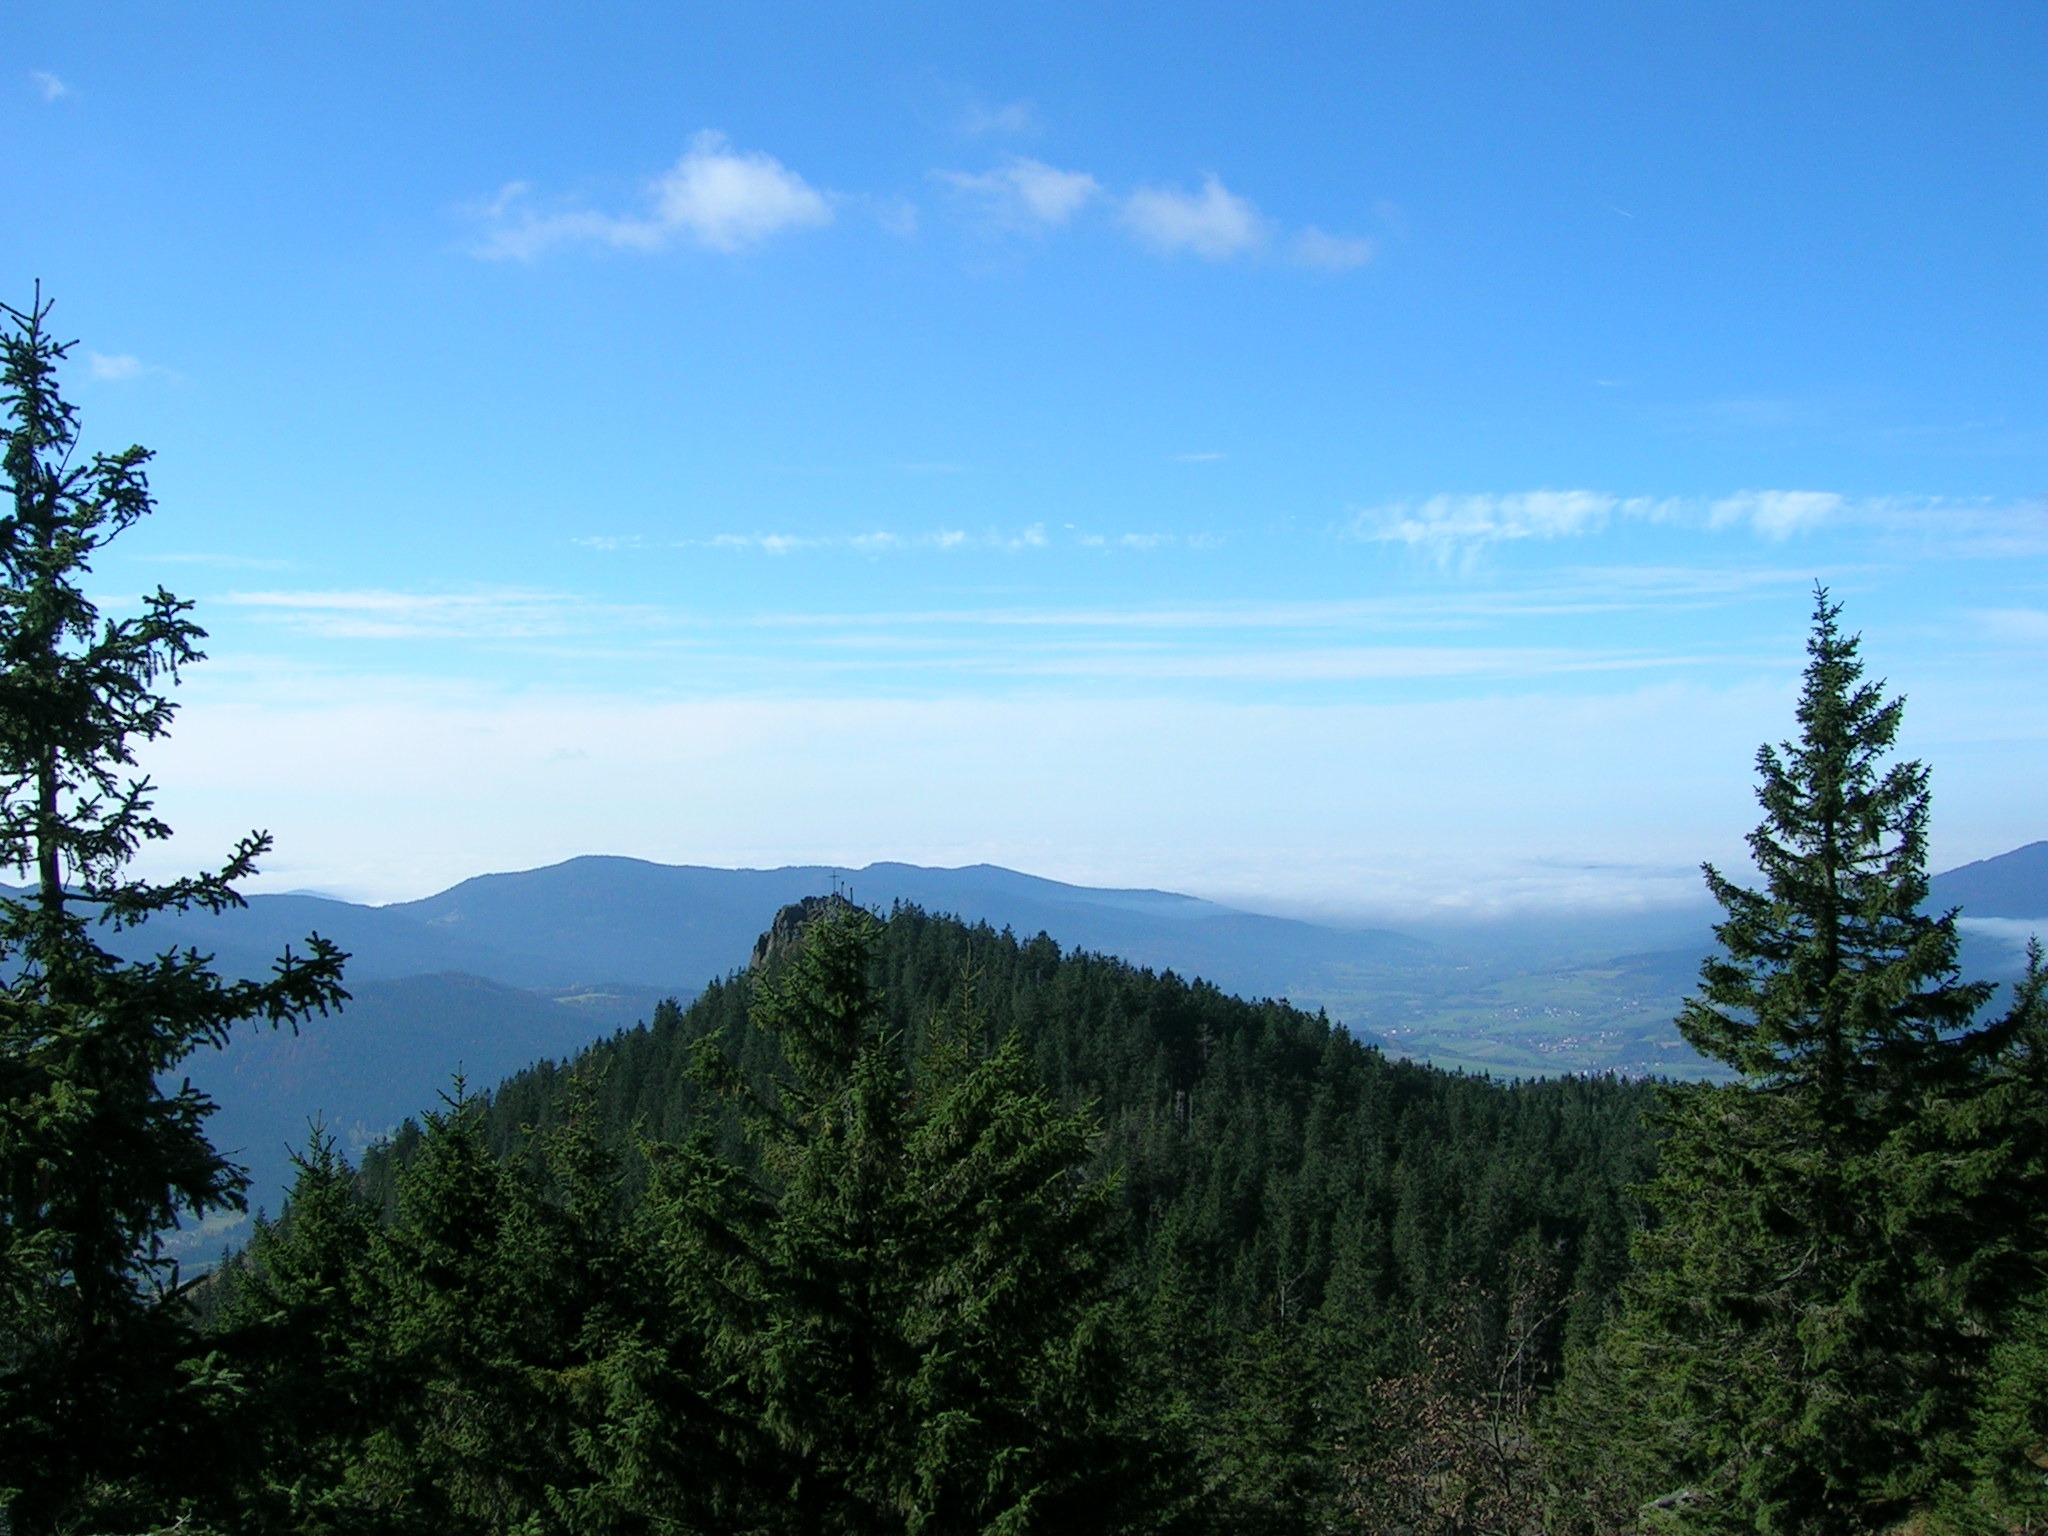
tree, forest, wilderness, mountain, cloud, trail, meadow, hill, lake, view, mountain range, national park, ridge, summit, mountains, overview, outlook, plateau, habitat, viewpoint, ecosystem, distant, distant view, landform, biome, natural environment, geographical feature, mountainous landforms, temperate coniferous forest, bayer forest, osser